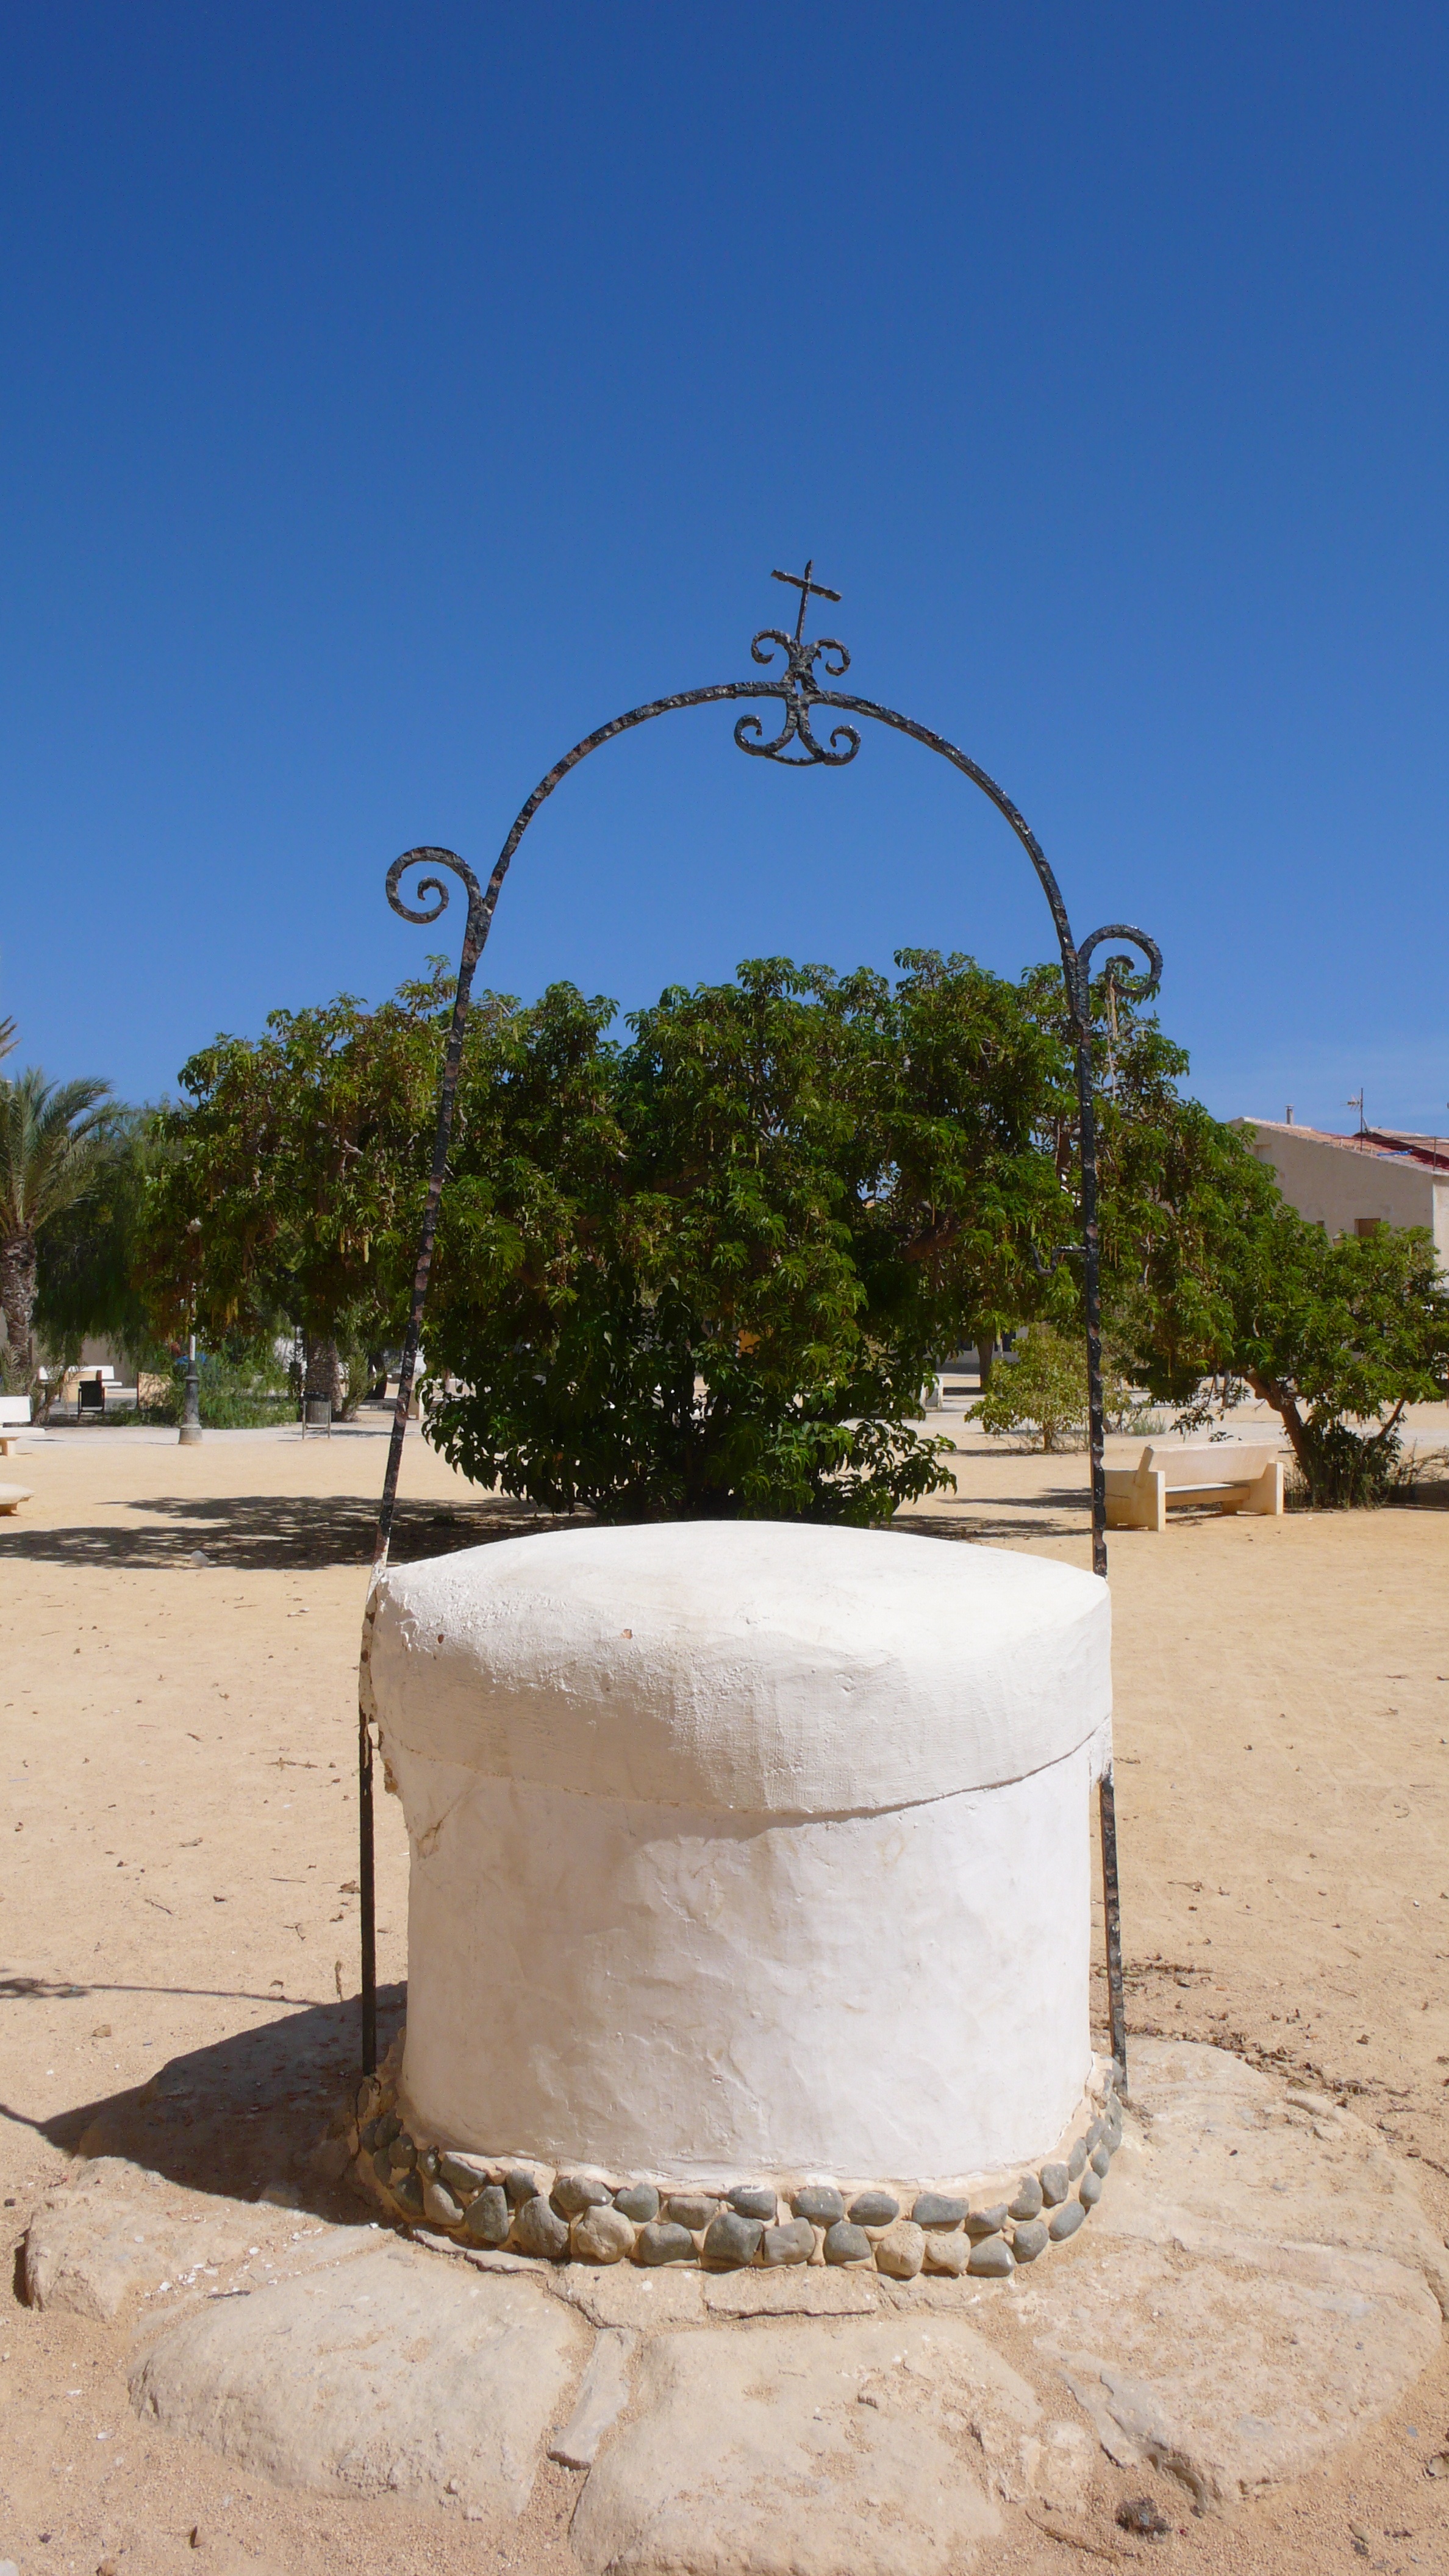
beach, sea, water, sand, monument, sculpture, memorial, art, landscapes, tabarca, man made object, tabarca island